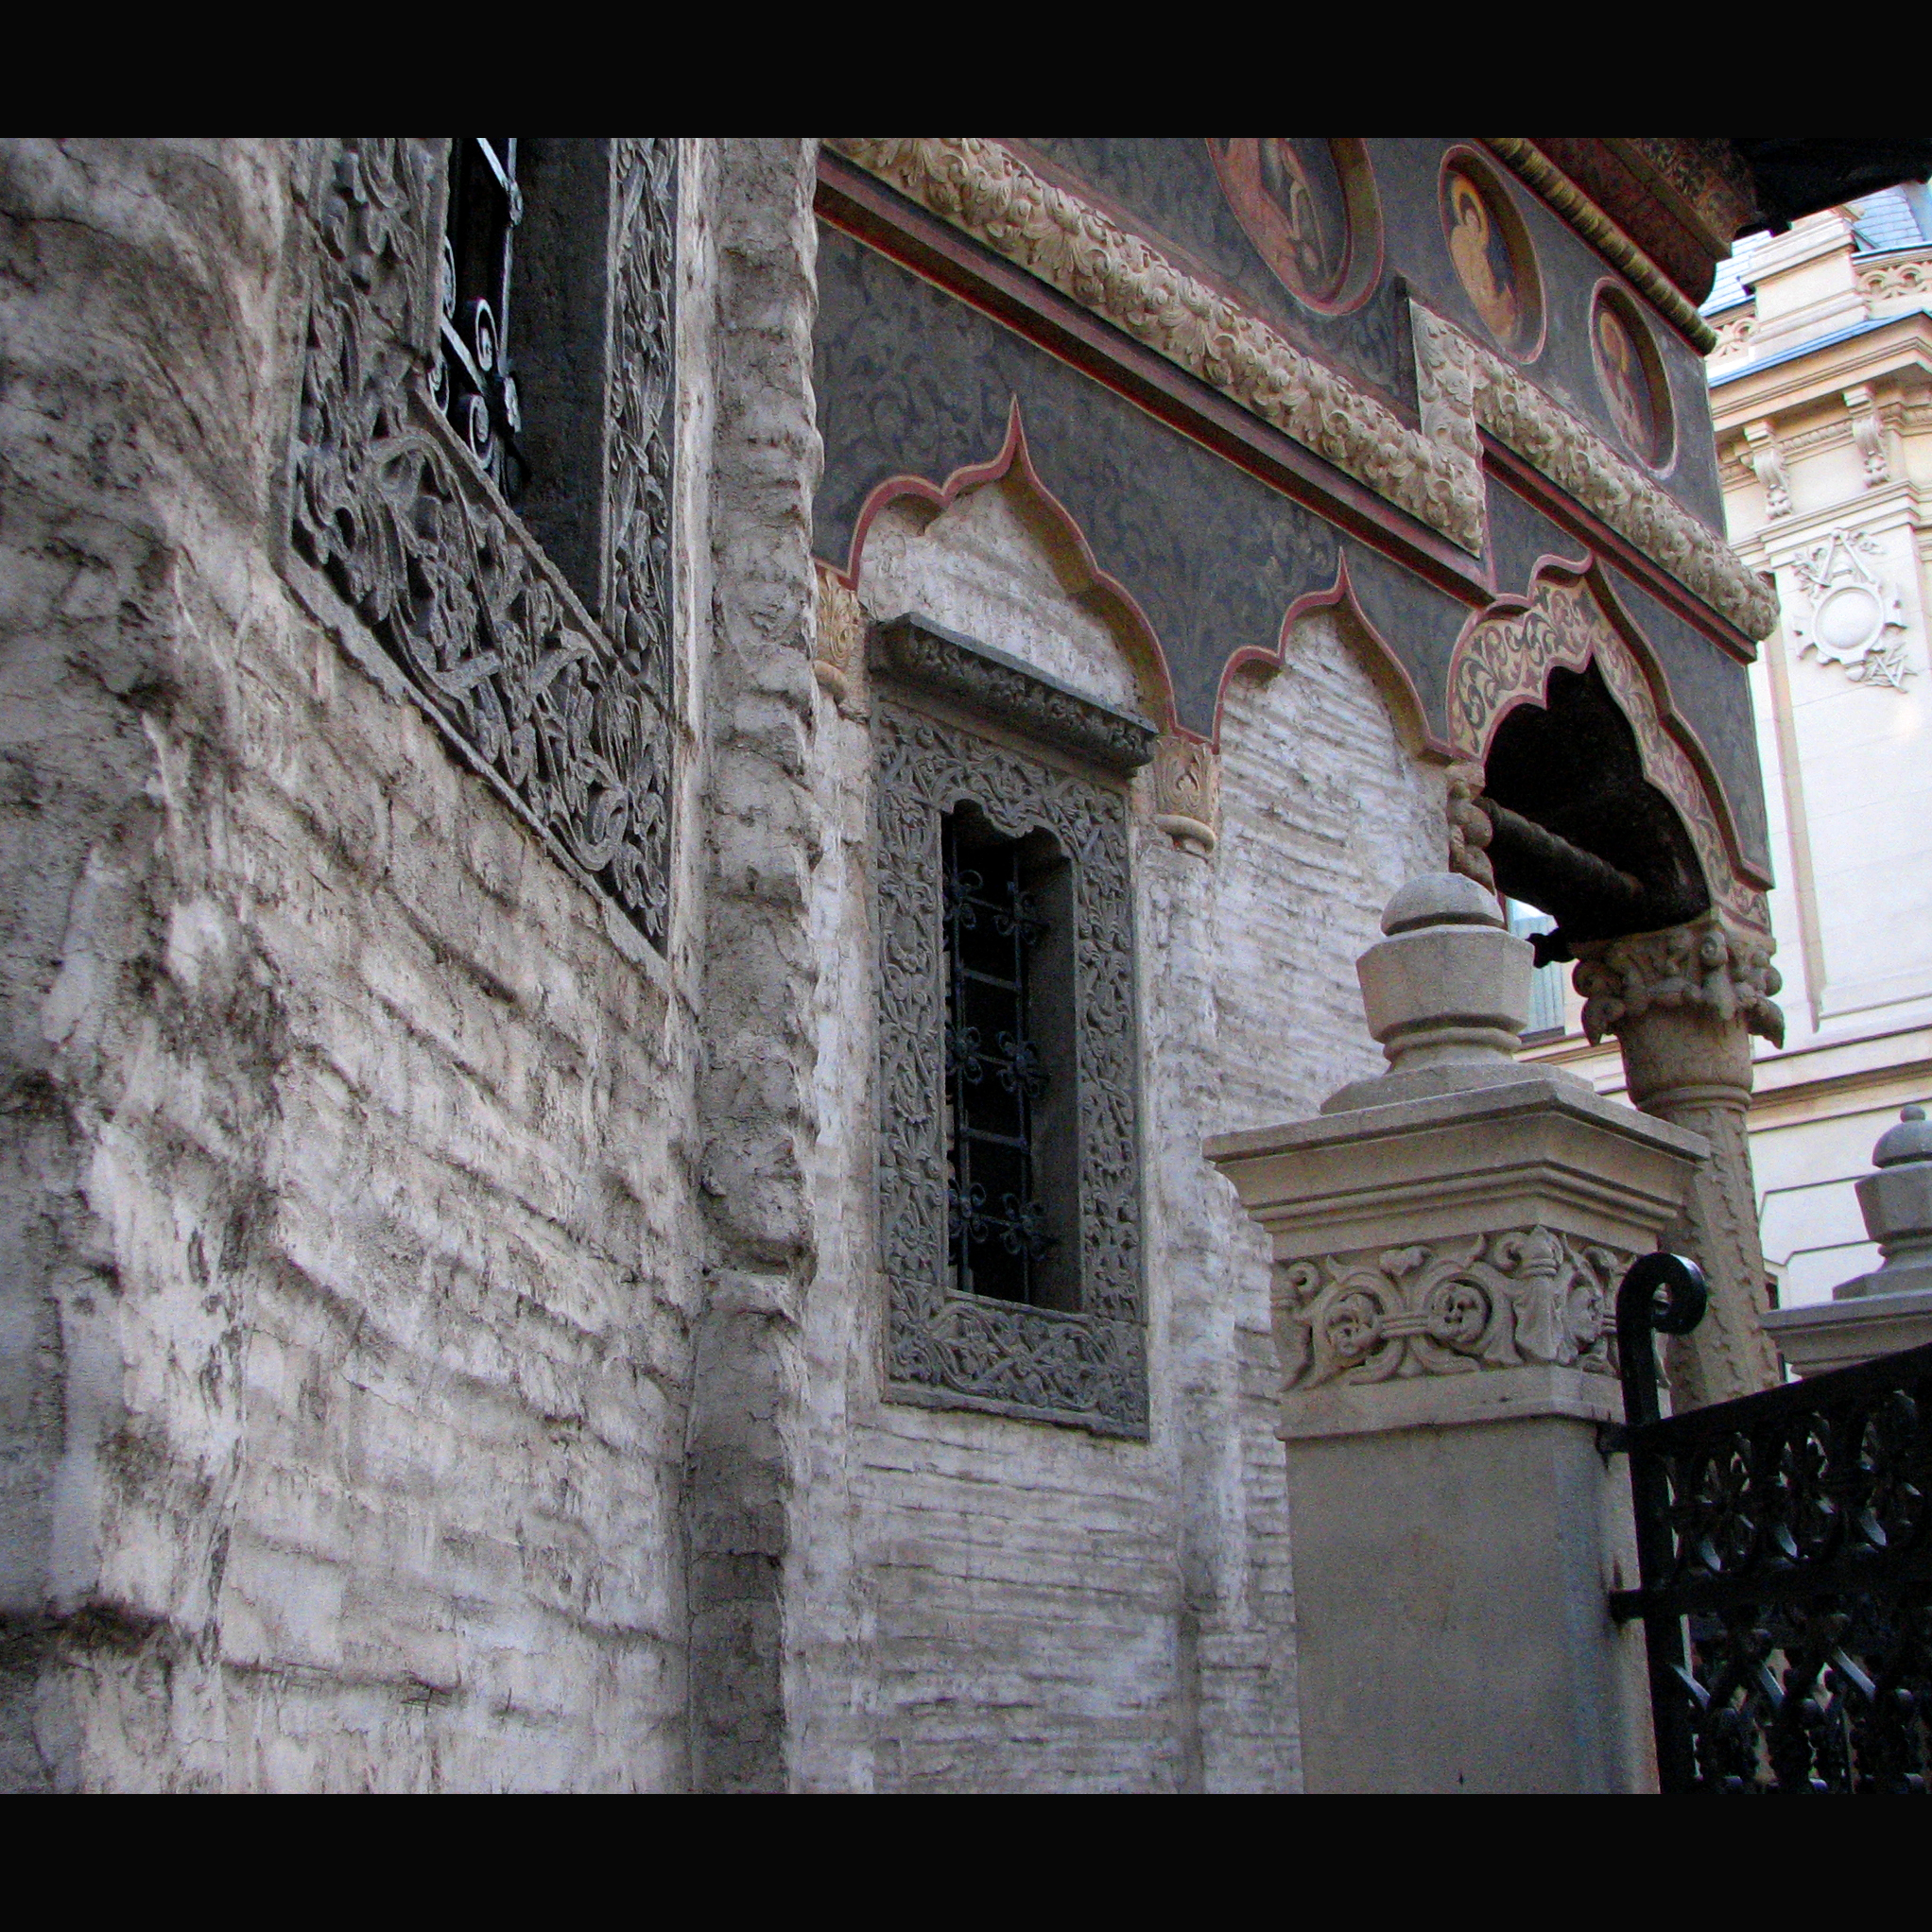
architecture, photography, building, wall, photo, europe, religion, facade, church, christian, place of worship, photos, religious, cool image, de, temple, ruins, monastery, churches, fotografie, history, christianity, romana, orthodox, eastern, romania, bucharest, convent, bor, biserica, arhitectura, orthodoxy, romanian, ortodoxa, ortodox, manastirea, manastire, ortodoxia, ortodoxie, cretinism, cretin, ecclesiastical, bisericeasc, cladire, edificiu, bucuresti, centrulvechi, lipscani, stavro, stavropoleos, brancovenesc, 1724, ancient history